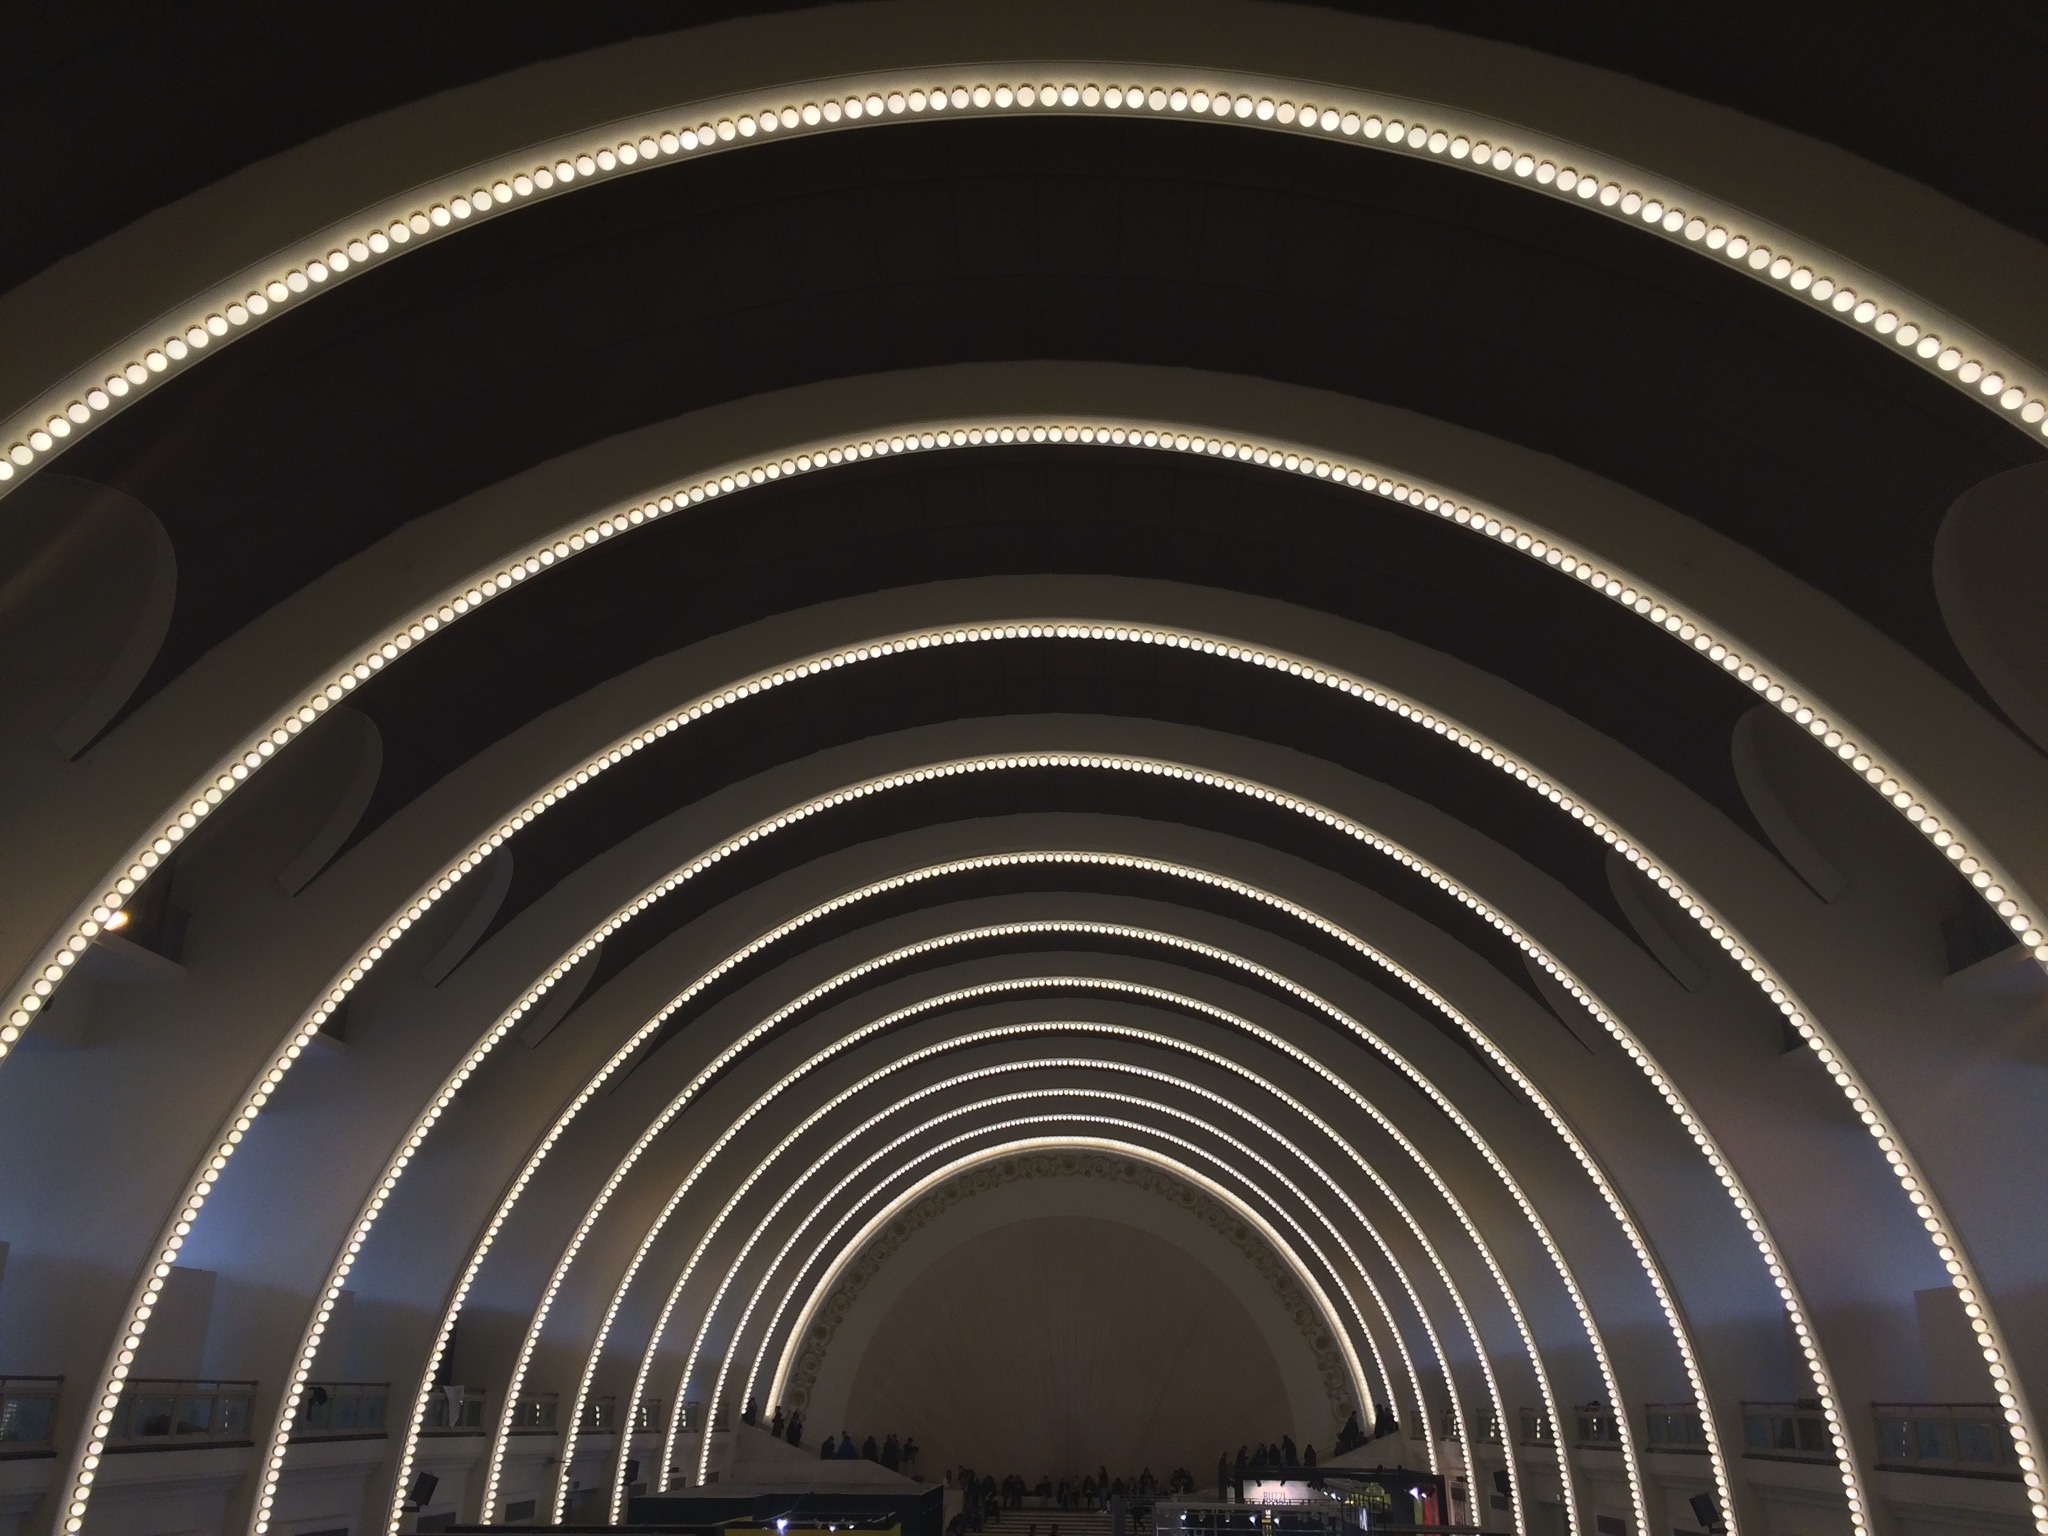
light, architecture, auditorium, tunnel, arch, line, circle, infrastructure, symmetry, daylighting, shanghai exhibition center, curved dome